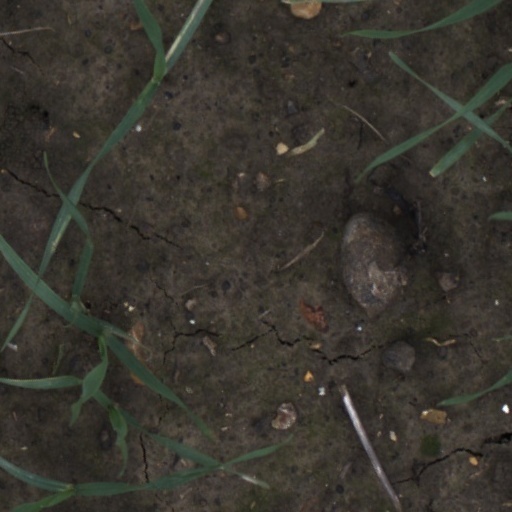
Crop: wheat